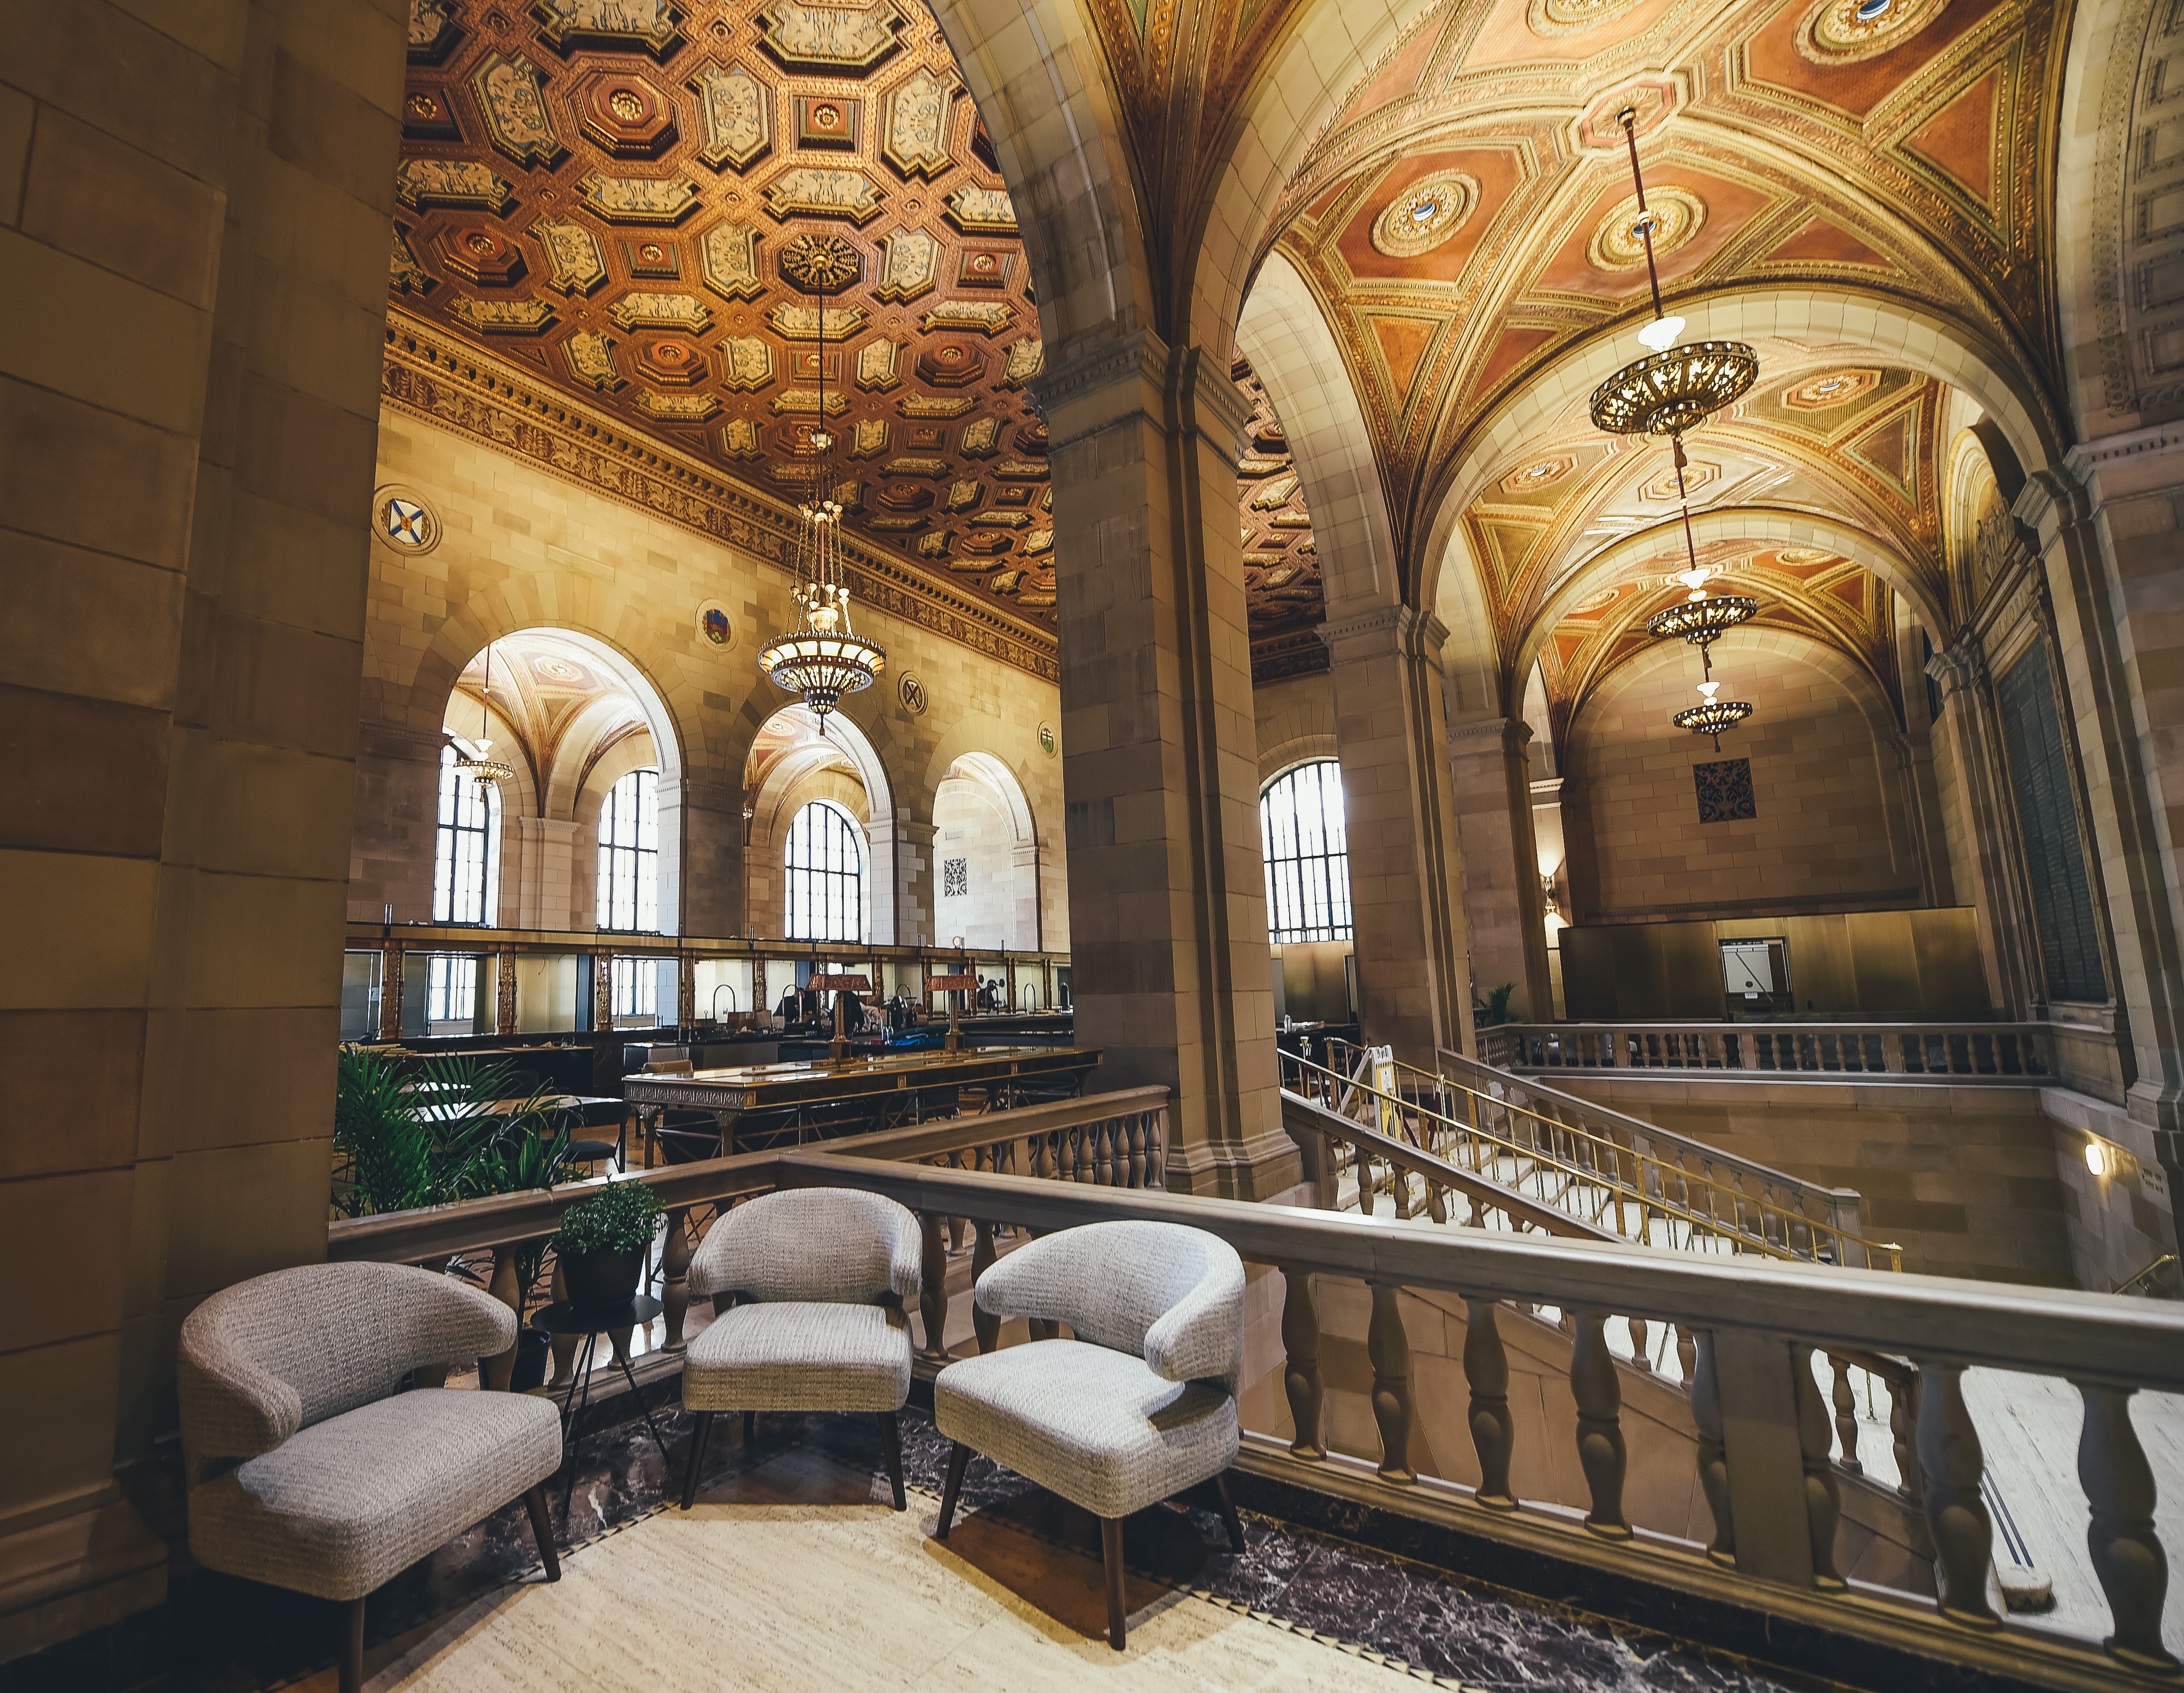
light, architecture, chair, window, building, palace, ceiling, church, chapel, place of worship, interior design, synagogue, estate, ancient history